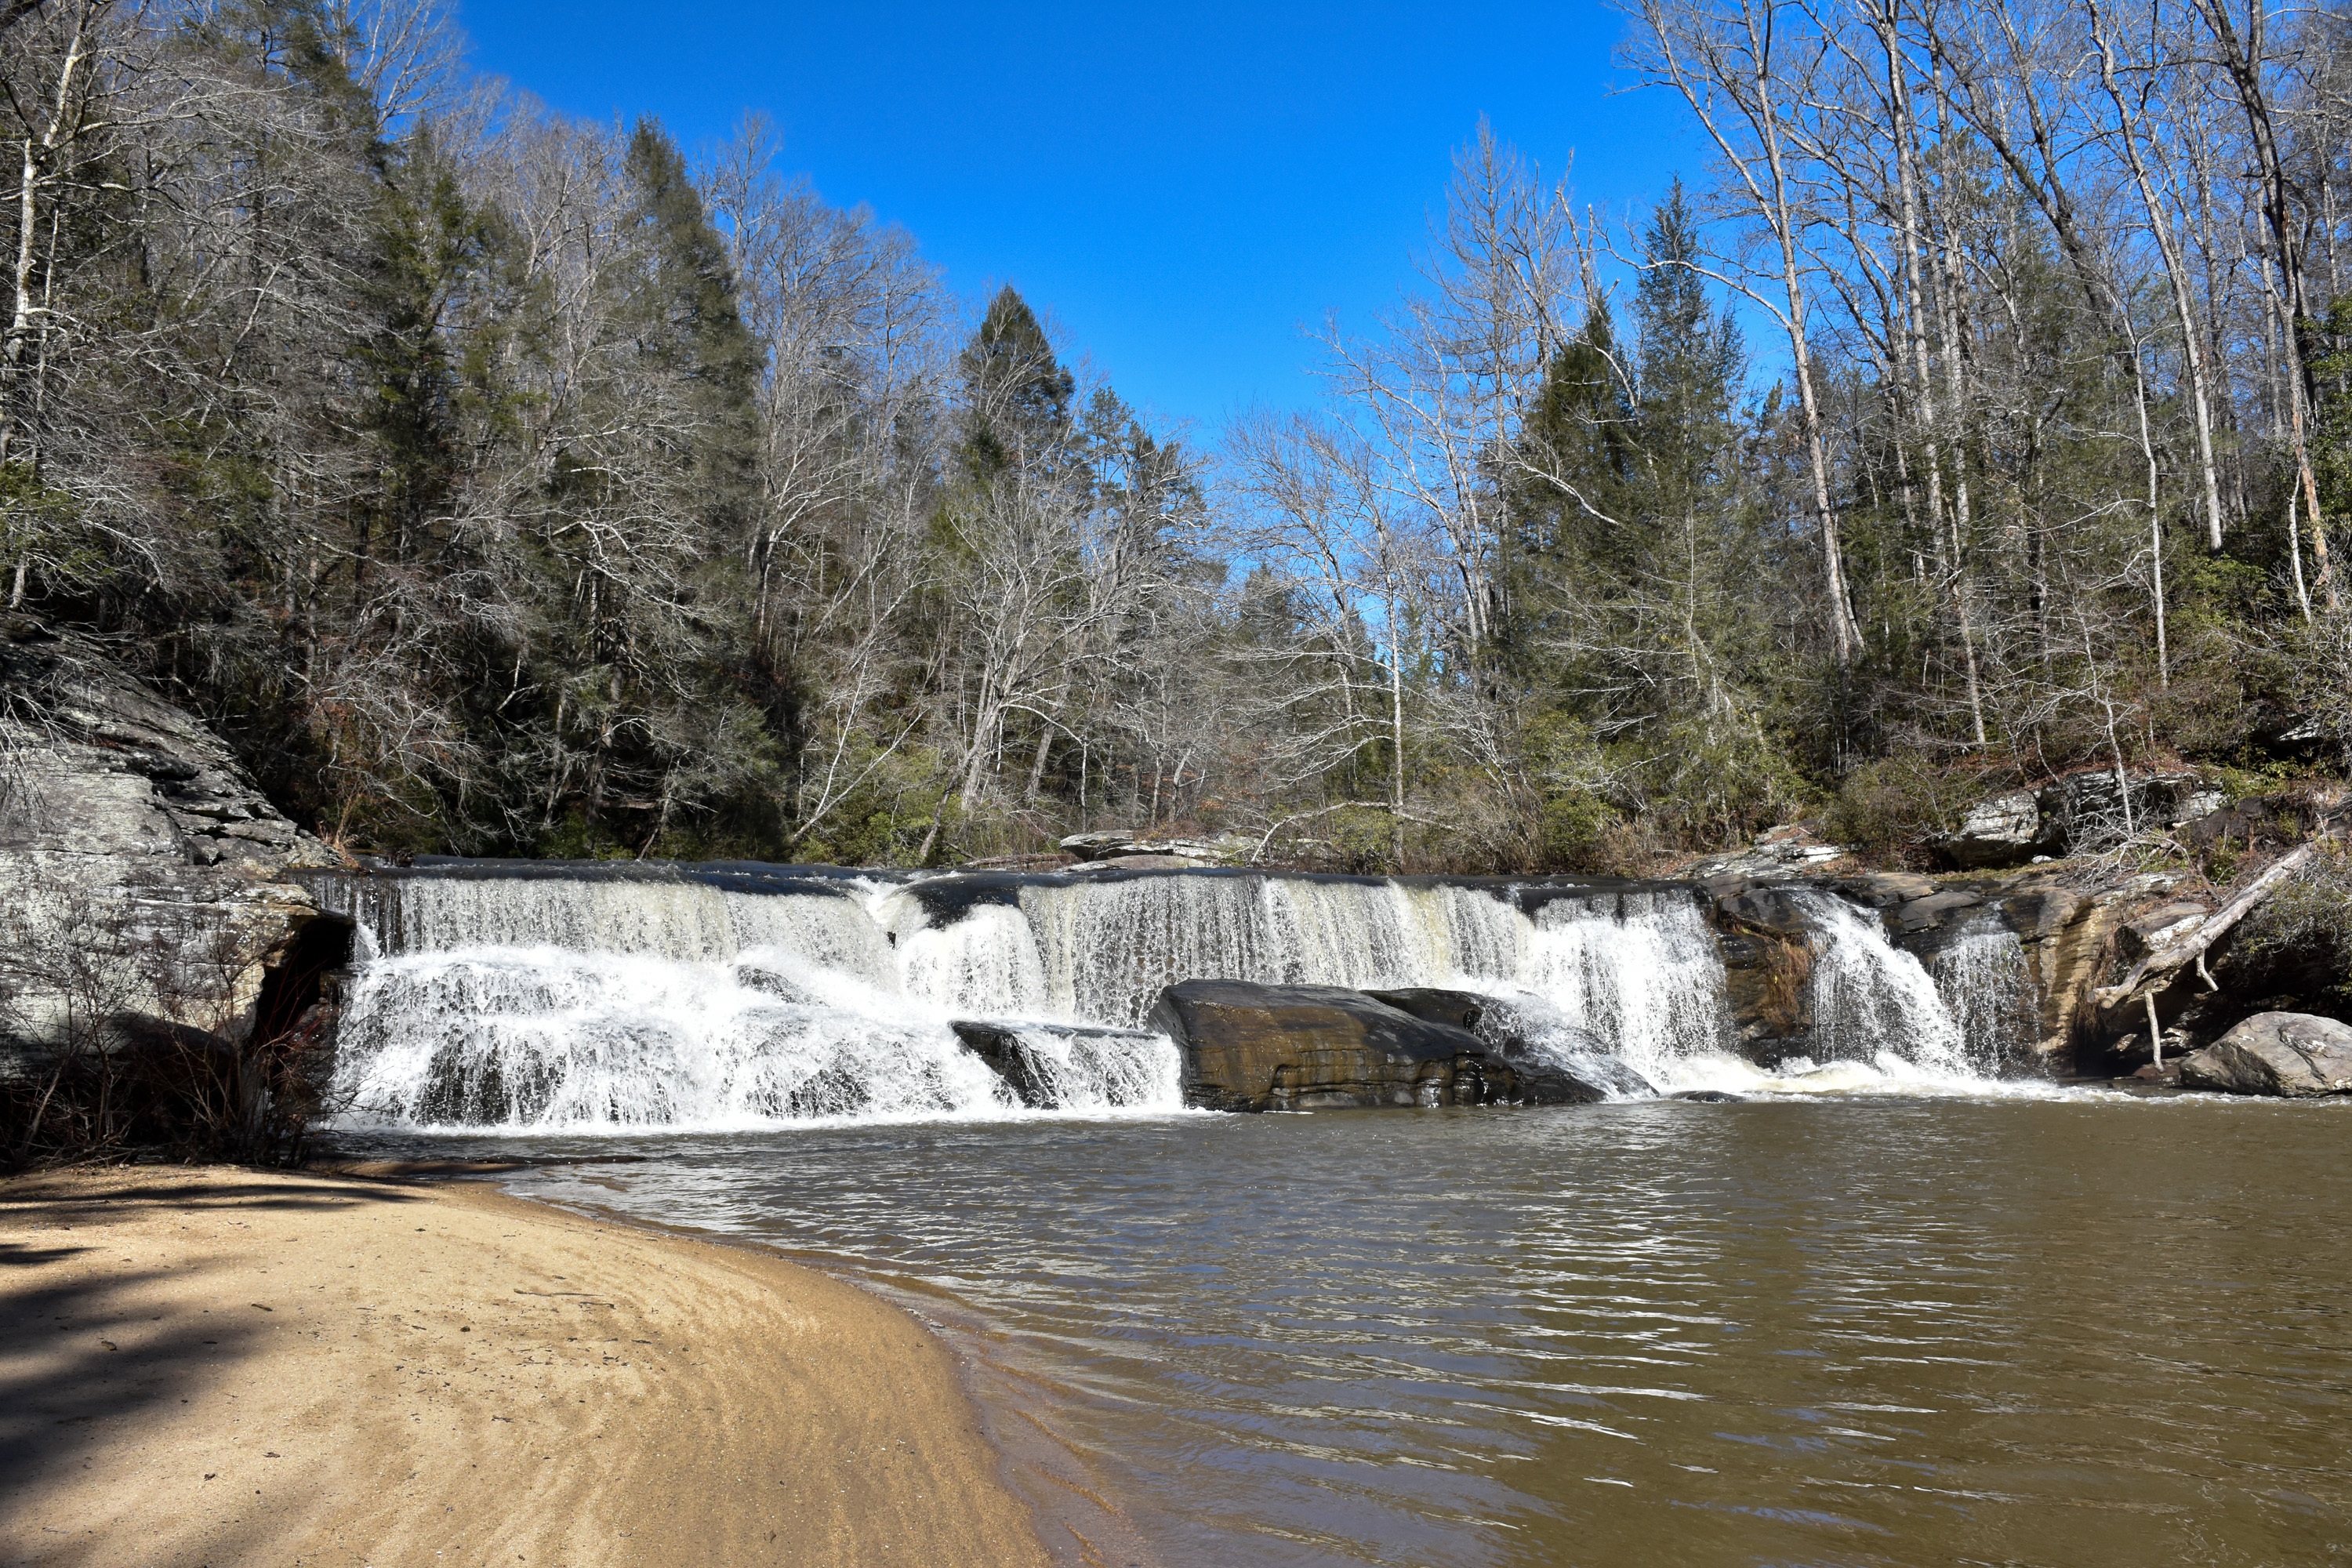
landscape, tree, water, nature, rock, waterfall, wilderness, mountain, winter, hiking, lake, river, stream, park, rapid, season, body of water, mountains, picturesque, water feature